Serbian comics

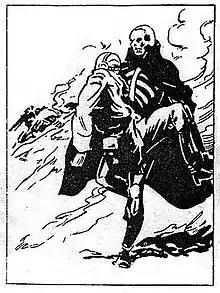
"Master of Death", drawn by Đorđe Lobačev and published in "Mikijevo carstvo", is one of the most notable titles of the "Golden Age of Serbian comics". Published on the eve of World War II, "Master of Death" carried a strong anti-war message.

Most of the Golden Age artists were Russian immigrants, collectively known as the Belgrade Circle and gathered at first around the "Mika Miš" magazine. Soon enough it was transformed into a real comic magazine, reprinting foreign classics like "Prince Valiant", "Phantom" and "Flash Gordon", but also publishing comics by the local authors. "Mika Miš" lasted from 1936 to 1941, when it ended with issue 505. Its domination would not be questioned until 1939 and the emergence of "Mikijevo carstvo" and "Politikin Zabavnik". The key figures behind all three publications were editors Aleksandar J. Ivković and Milutin Ignjačević. From 1935 to 1941 about twenty comic magazines were launched in Serbia, published weekly and bi-weekly, mostly in black-and-white. They were sold throughout Yugoslavia. In order to boost sales in the western parts of Yugoslavia (today's Croatia and Slovenia), some publications were printed not only in the Serbian Cyrillic but also Latin alphabet. Comics were distributed through convenience stores, newsstands and newsboys, with an average print run of 10,000 - 30,000 copies.